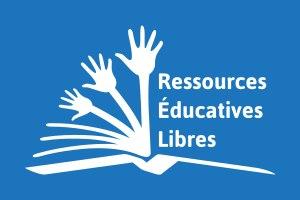
L'expression ressources éducatives libres désigne « des matériaux d’enseignement, d'apprentissage ou de recherche appartenant au domaine public ou publiés avec une licence de propriété intellectuelle permettant leur utilisation, adaptation et distribution à titre gratuit ».